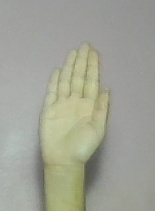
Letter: seen